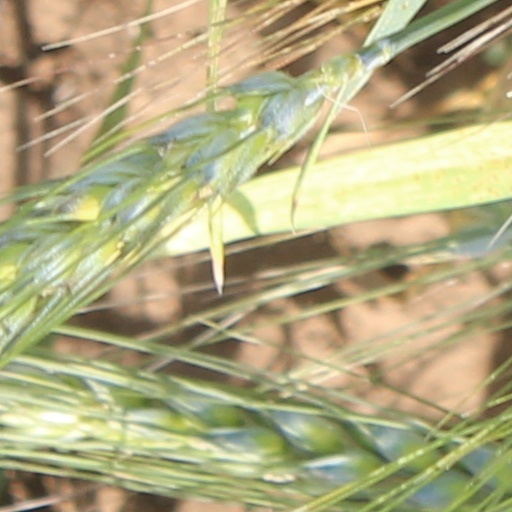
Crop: wheat